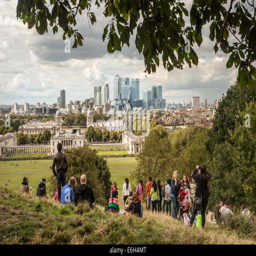
visitors enjoy the view of the skyscrapers